Aidipsos

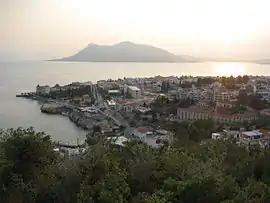

Aidipsos is a village and a former municipality in Euboea, Greece. The municipality Aidipsos was founded in 1997 by the merger of the municipality Loutra Aidipsou with the communities Agios and Gialtra. Since the 2011 local government reform it is part of the municipality Istiaia-Aidipsos, of which it is a municipal unit. The municipal unit has an area of 115.461 km. 80 of Greece's 752 hot springs are located in Aidipsos, making it a popular tourist destination. The spas date back more than 20,000 years. Many famous personalities have visited the town, such as Lucius Cornelius Sulla, Sir Winston Churchill, Eleutherios Venizelos, Theodoros Deligiannis, Georgios Theotokis, Ioannis Kondilakis, Archbishop of Athens Theocletus I, Aristotelis Onassis, Maria Callas, Kostis Palamas, Marika Kotopouli and others. Within the modern borders of the municipal units are the remains of ancient town of Aedepsus.